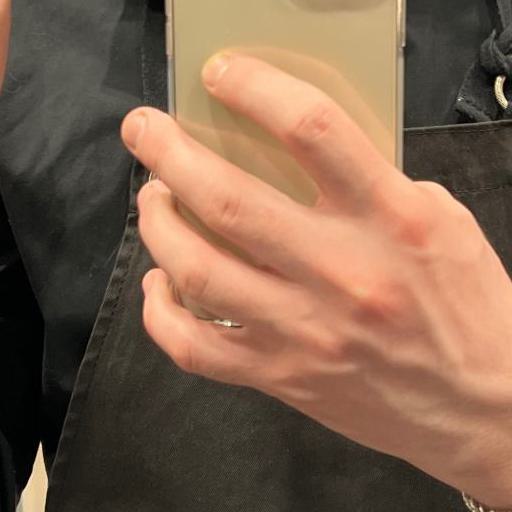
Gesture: no_gesture